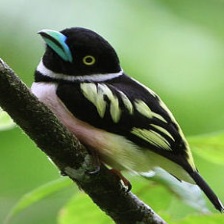
Species: BLACK AND YELLOW BROADBILL
Scientific name: EURYLAIMUS OCHROMALUS